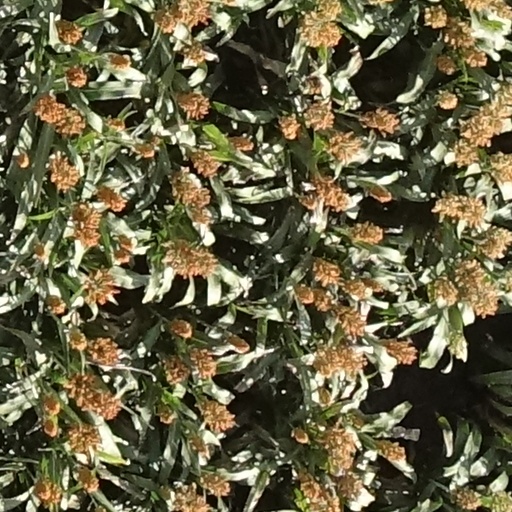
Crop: sorghum